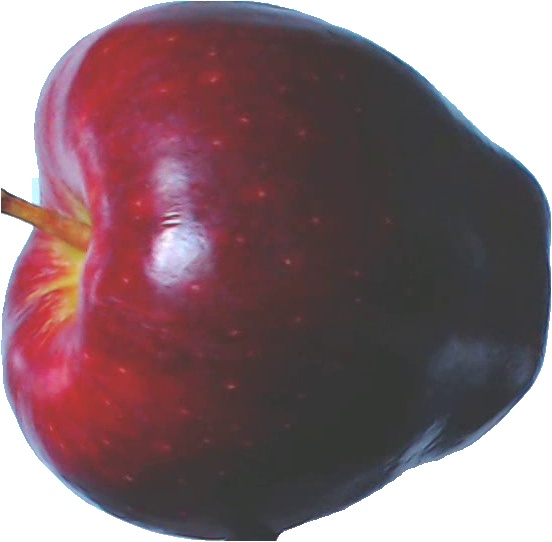
Label: apple_red_delicios_1